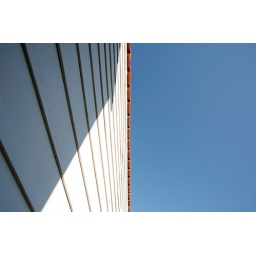
White painted walls of a house beside the sea, in Brittany, under the blue sky